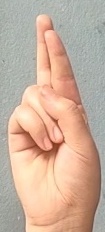
ASL sign: R